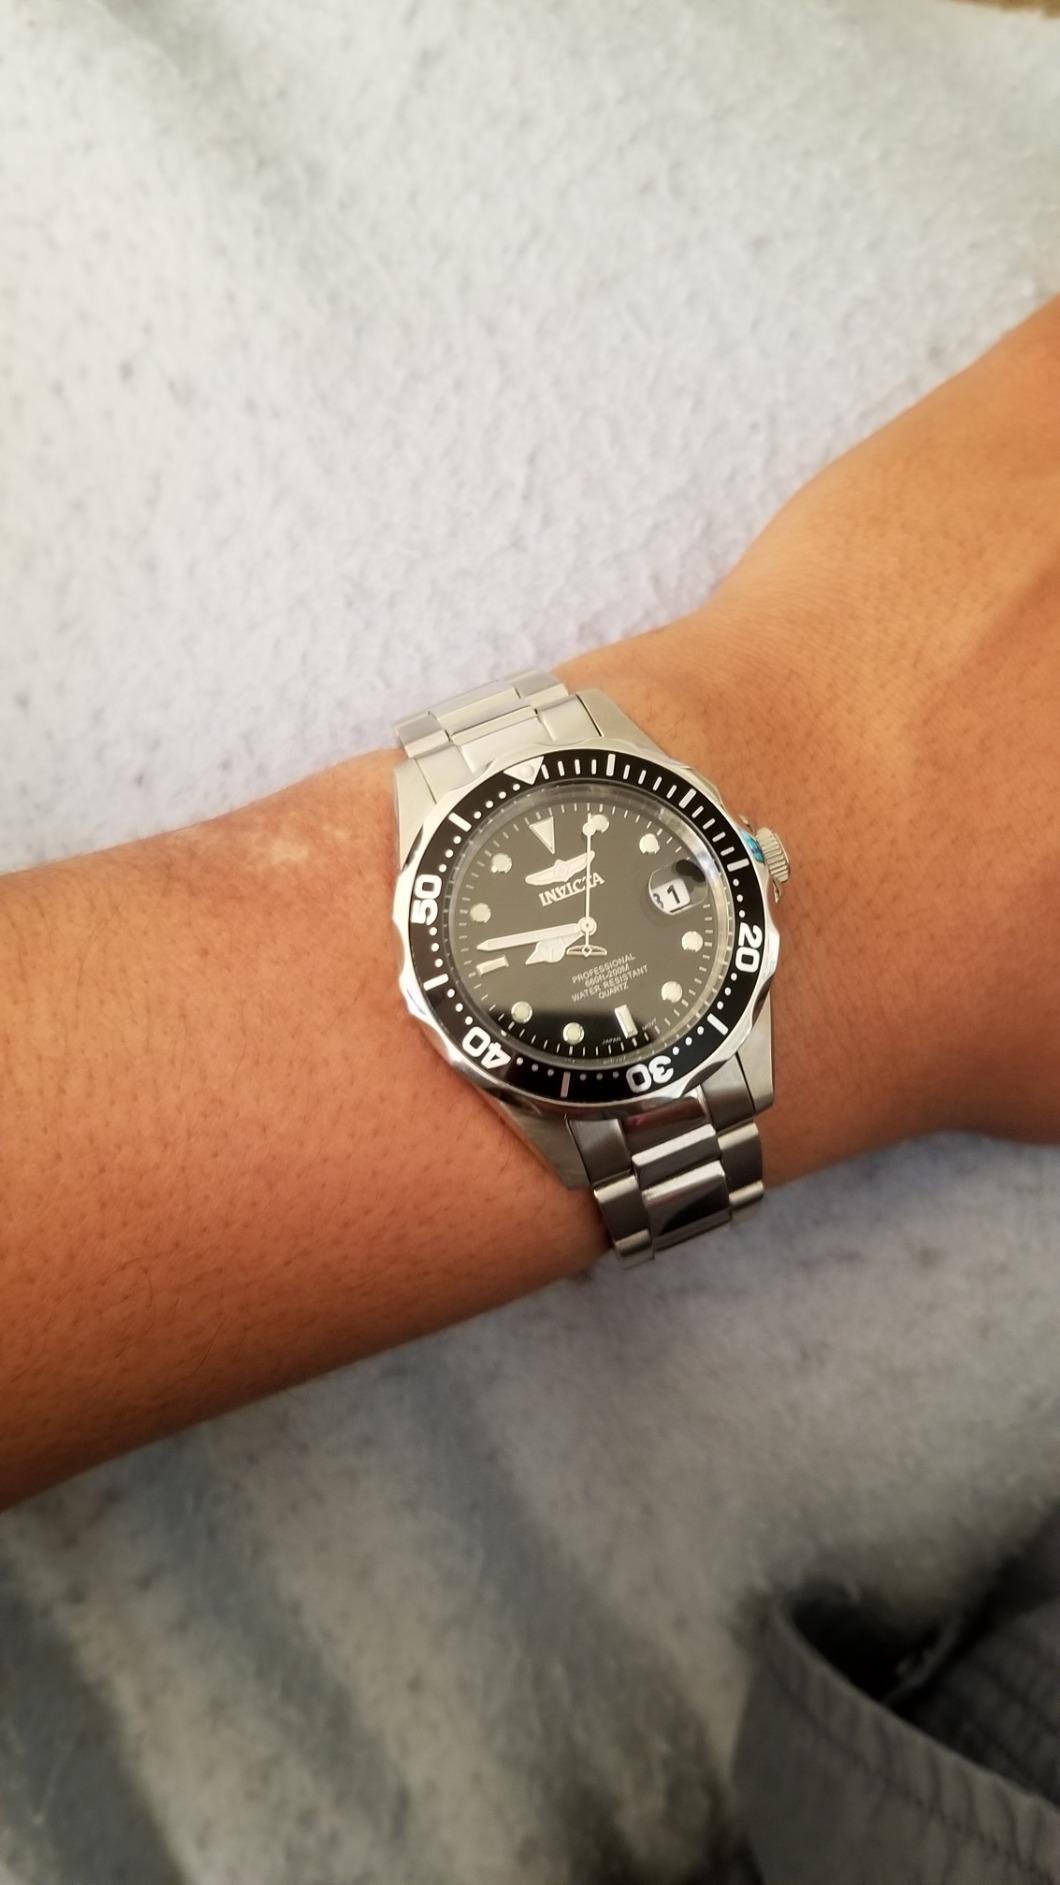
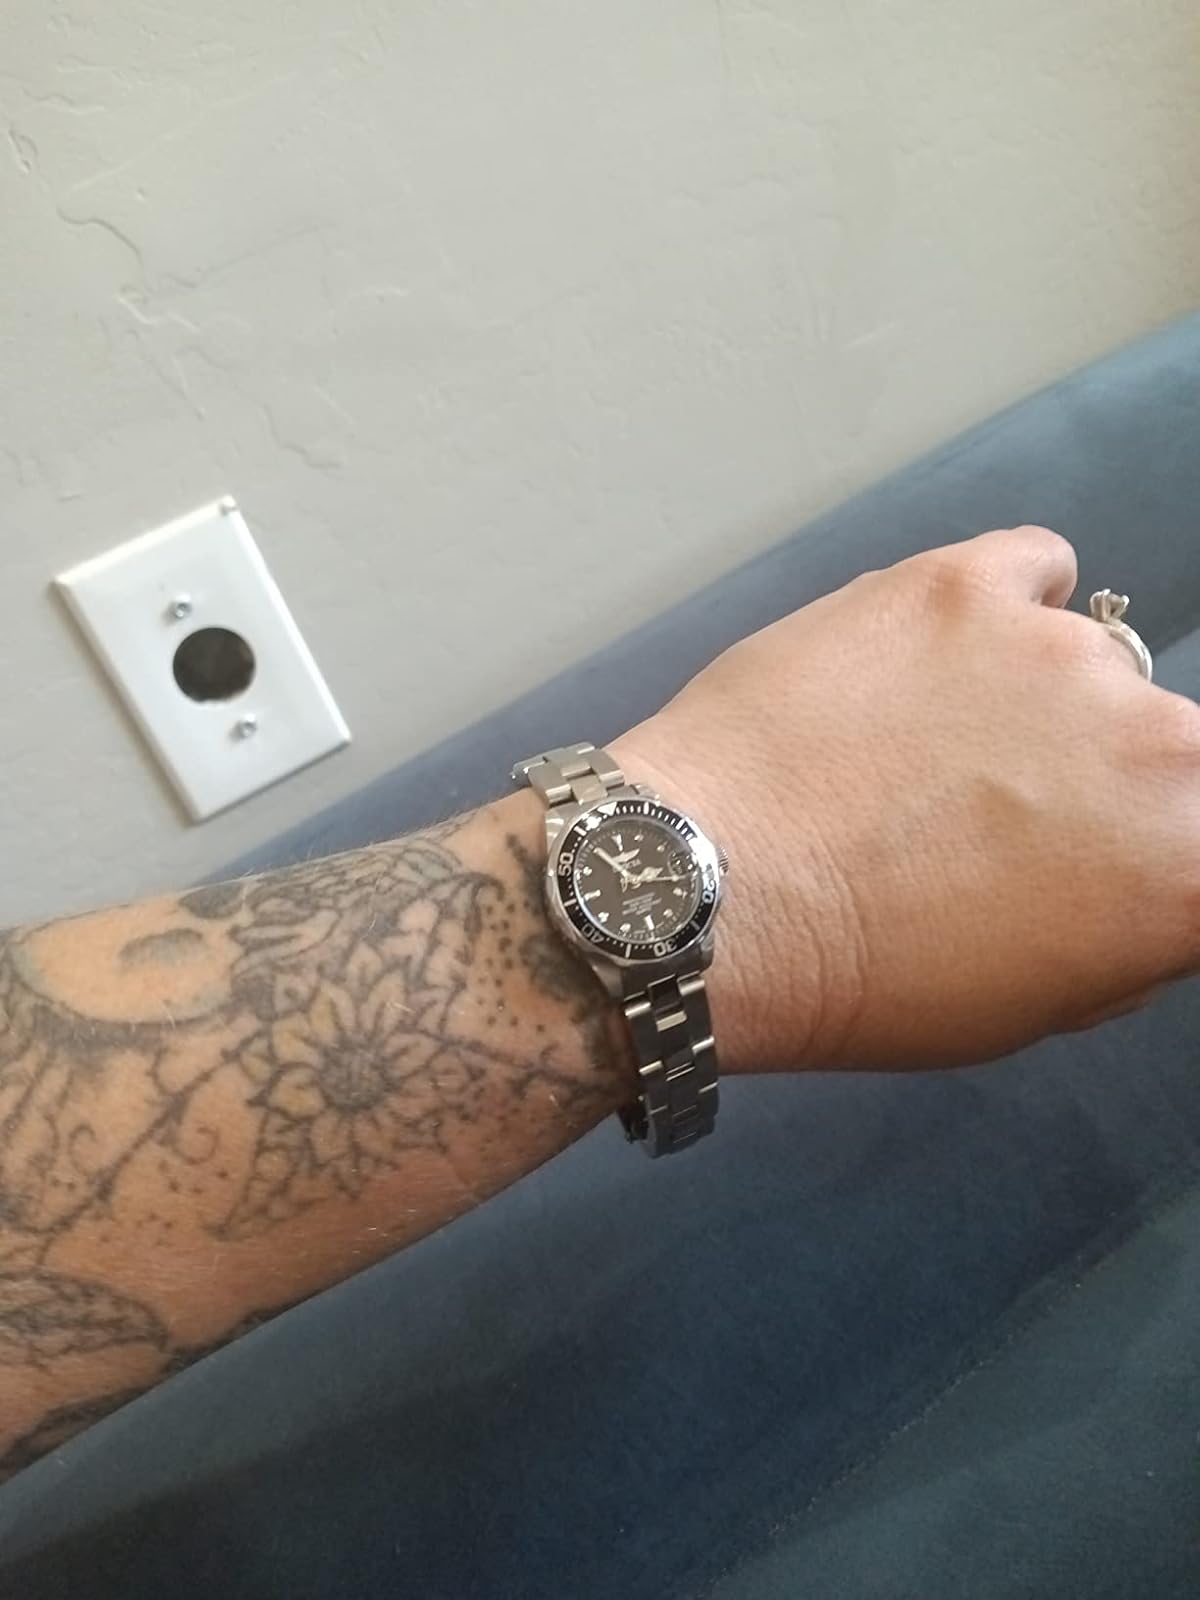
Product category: accessories_watch
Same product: yes